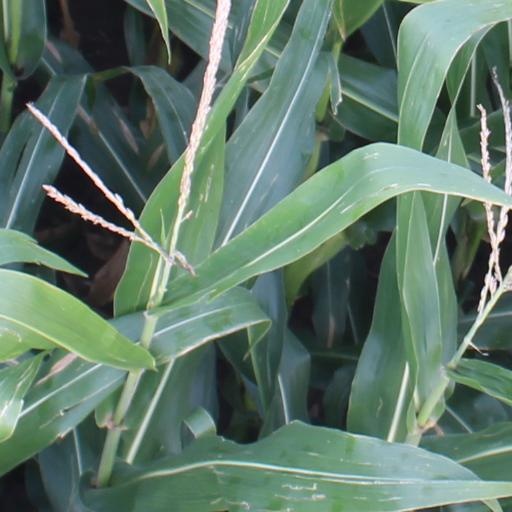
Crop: maize; corn